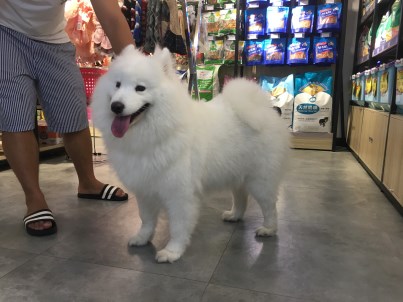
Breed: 2192-n000088-Samoyed